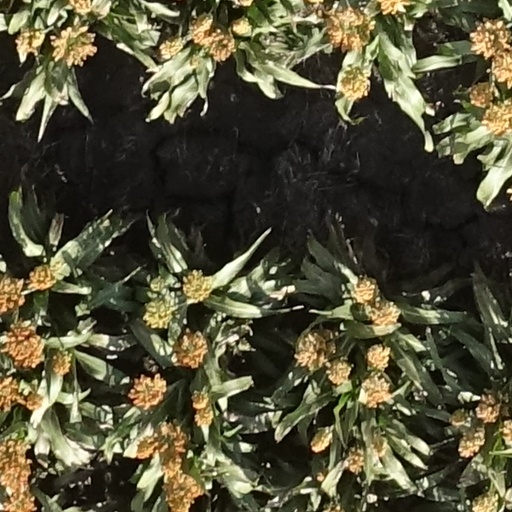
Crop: sorghum